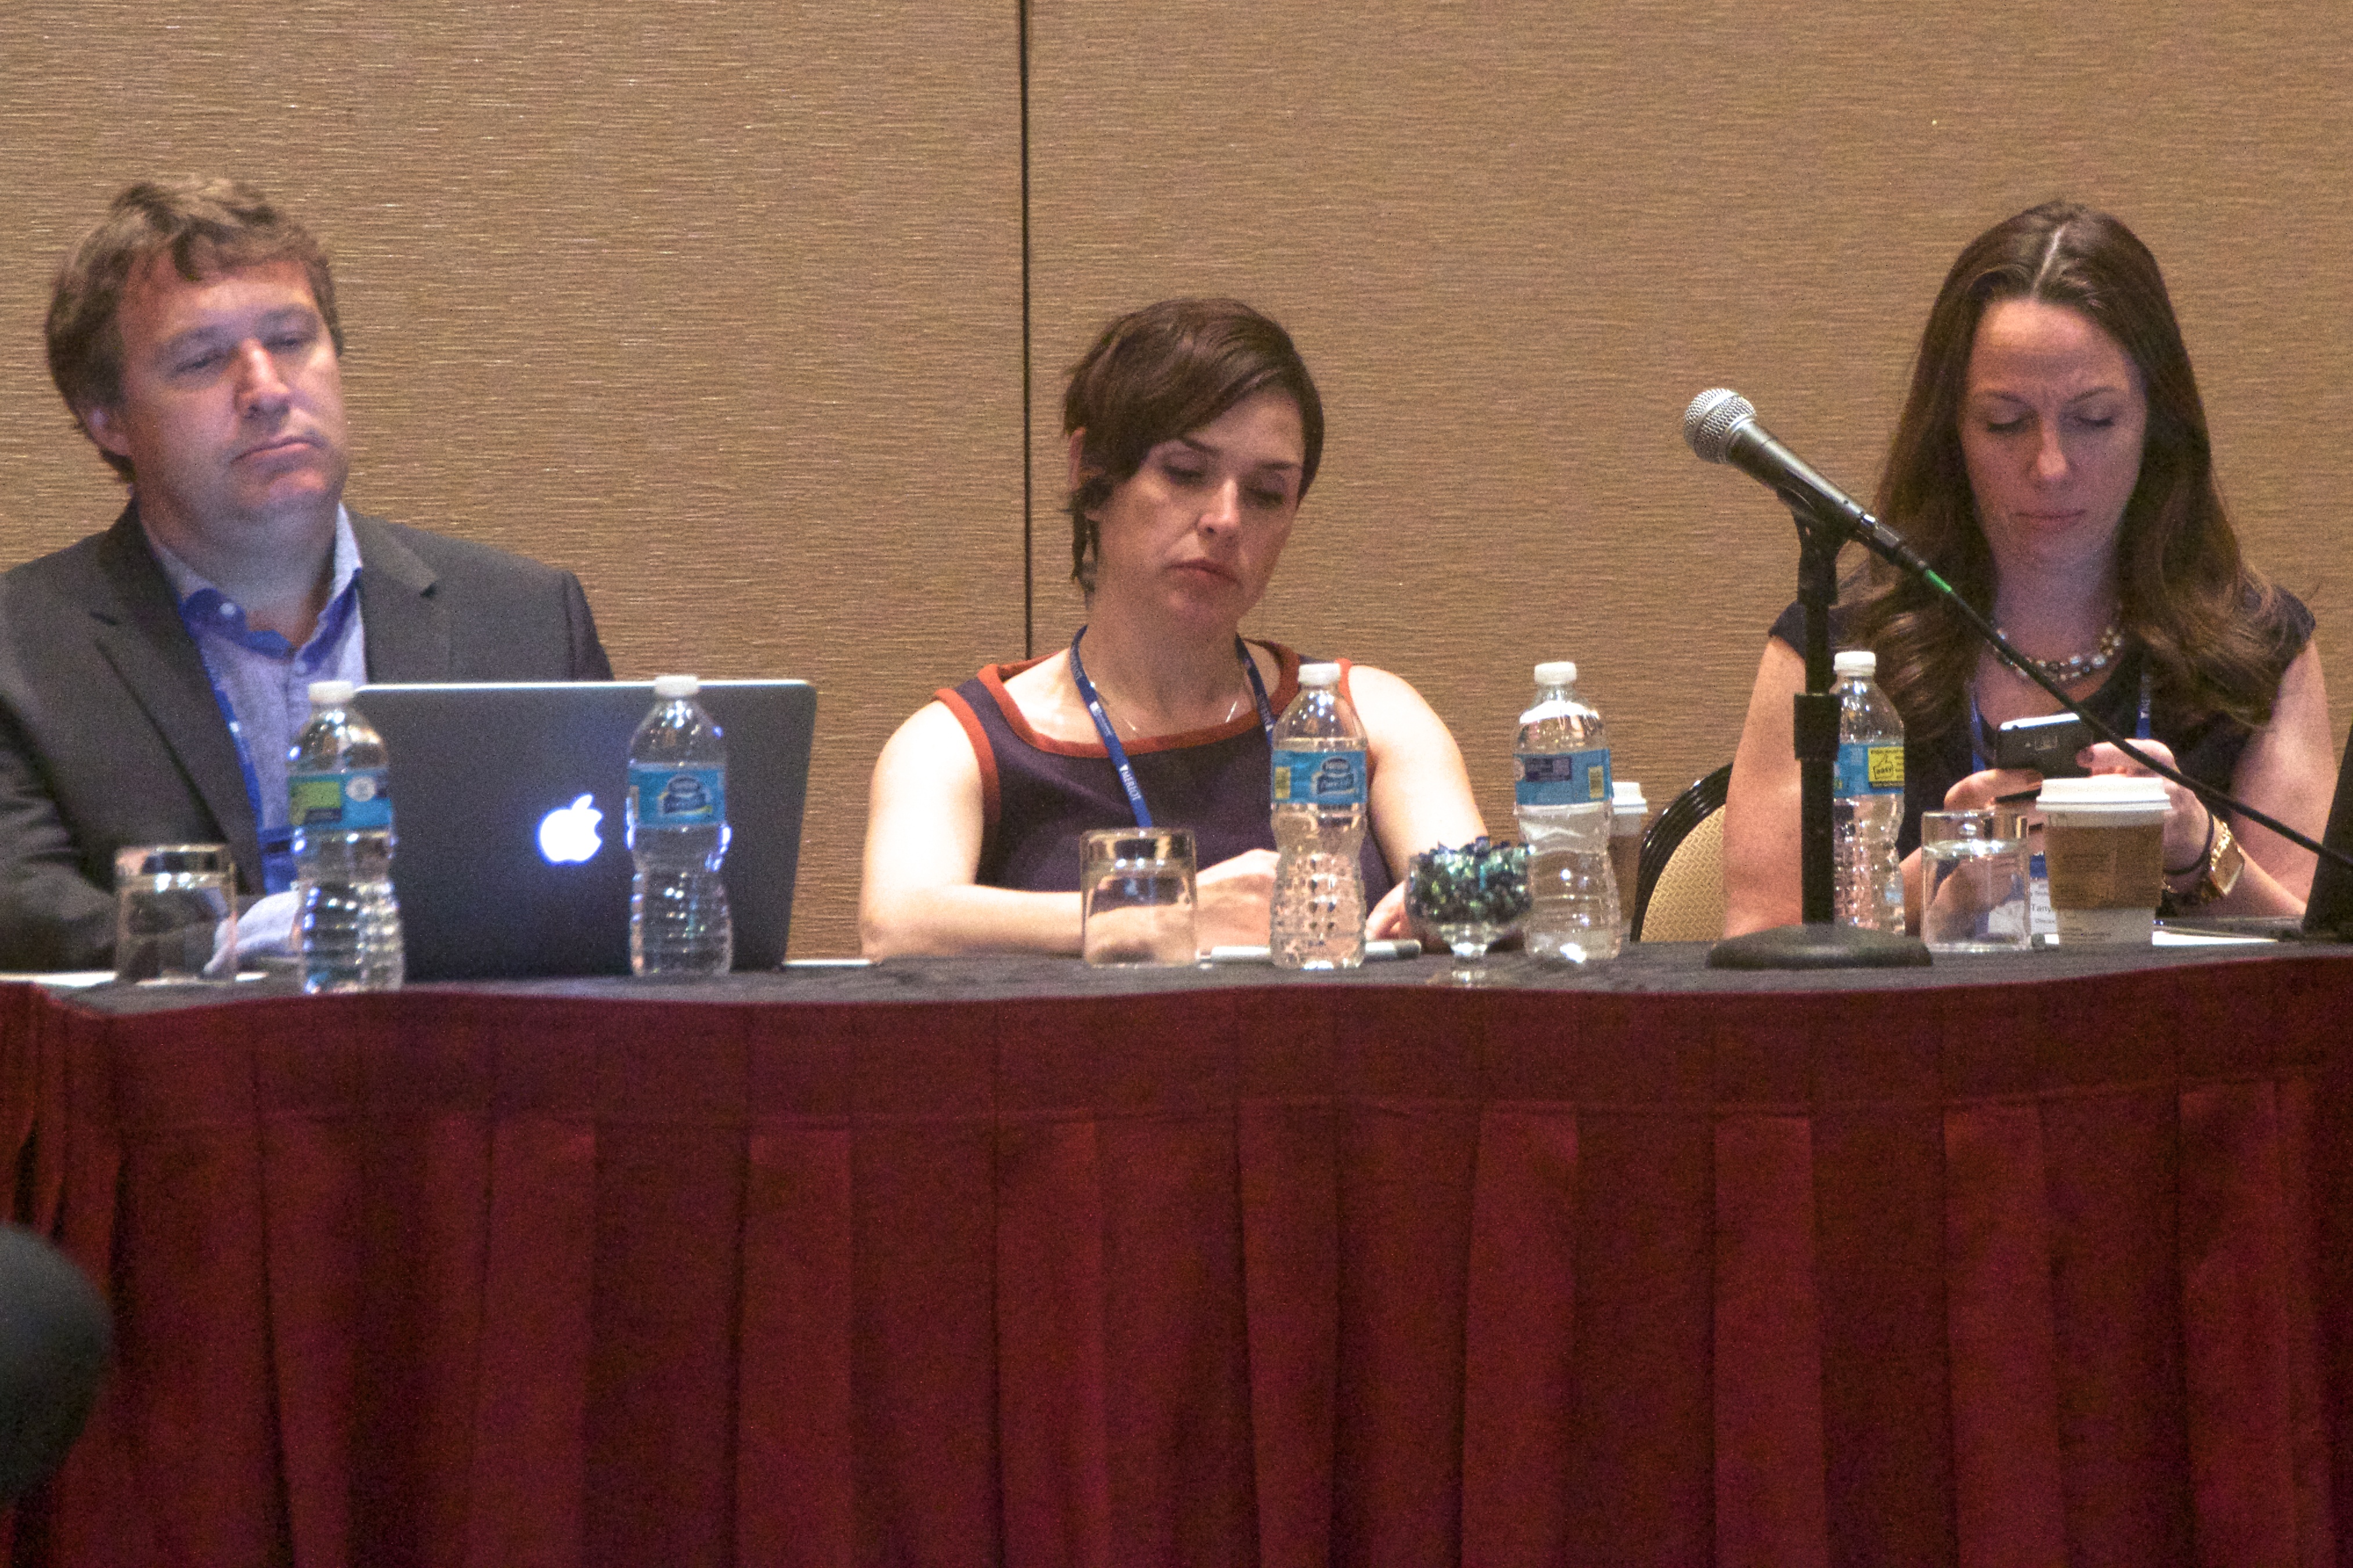
meeting, meal, speech, et4online, convention, academic conference, city council